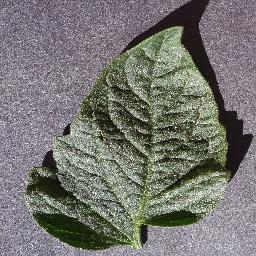
Label: Tomato___healthy